Fergie's Fledglings

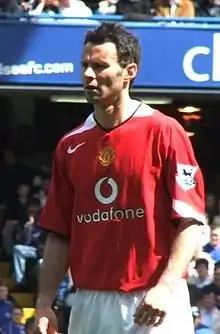
Ryan Giggs, the first of the second wave of Fergie's Fledglings

Fergie's Fledglings were a group of football players recruited by Manchester United under the management of Sir Alex Ferguson (often nicknamed "Fergie") and trained by assistant coaches Brian Kidd and Eric Harrison, before eventually progressing to the first team during the 1990s. The most successful generation of the Fledglings was also known as the Class of '92.